Daytona 500

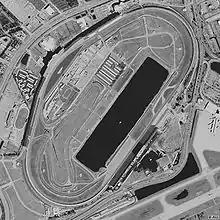
Aerial view of Daytona International Speedway

The race is the direct successor of shorter races held on the Daytona Beach Road Course. This long square was partially on the sand and also on the highway near the beach. Earlier events featured races with stock cars. A stock car race was held at Daytona International Speedway in 1959. It was the second 500-mile NASCAR race, following the annual Southern 500, and has been held every year since. By 1961, it began to be referred to as the Daytona 500, by which it is still commonly known.